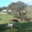
Label: willow_tree